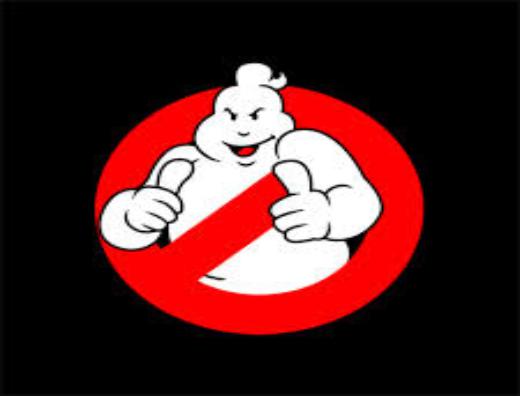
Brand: Ghostbusters
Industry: Leisure